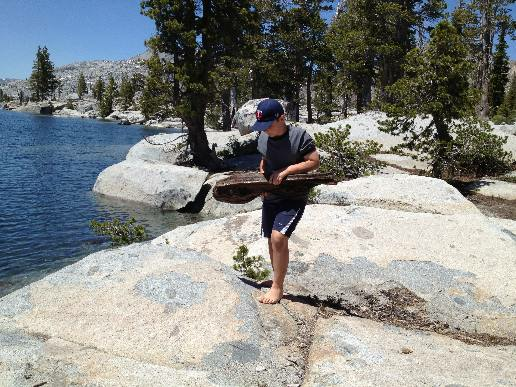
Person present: Yes